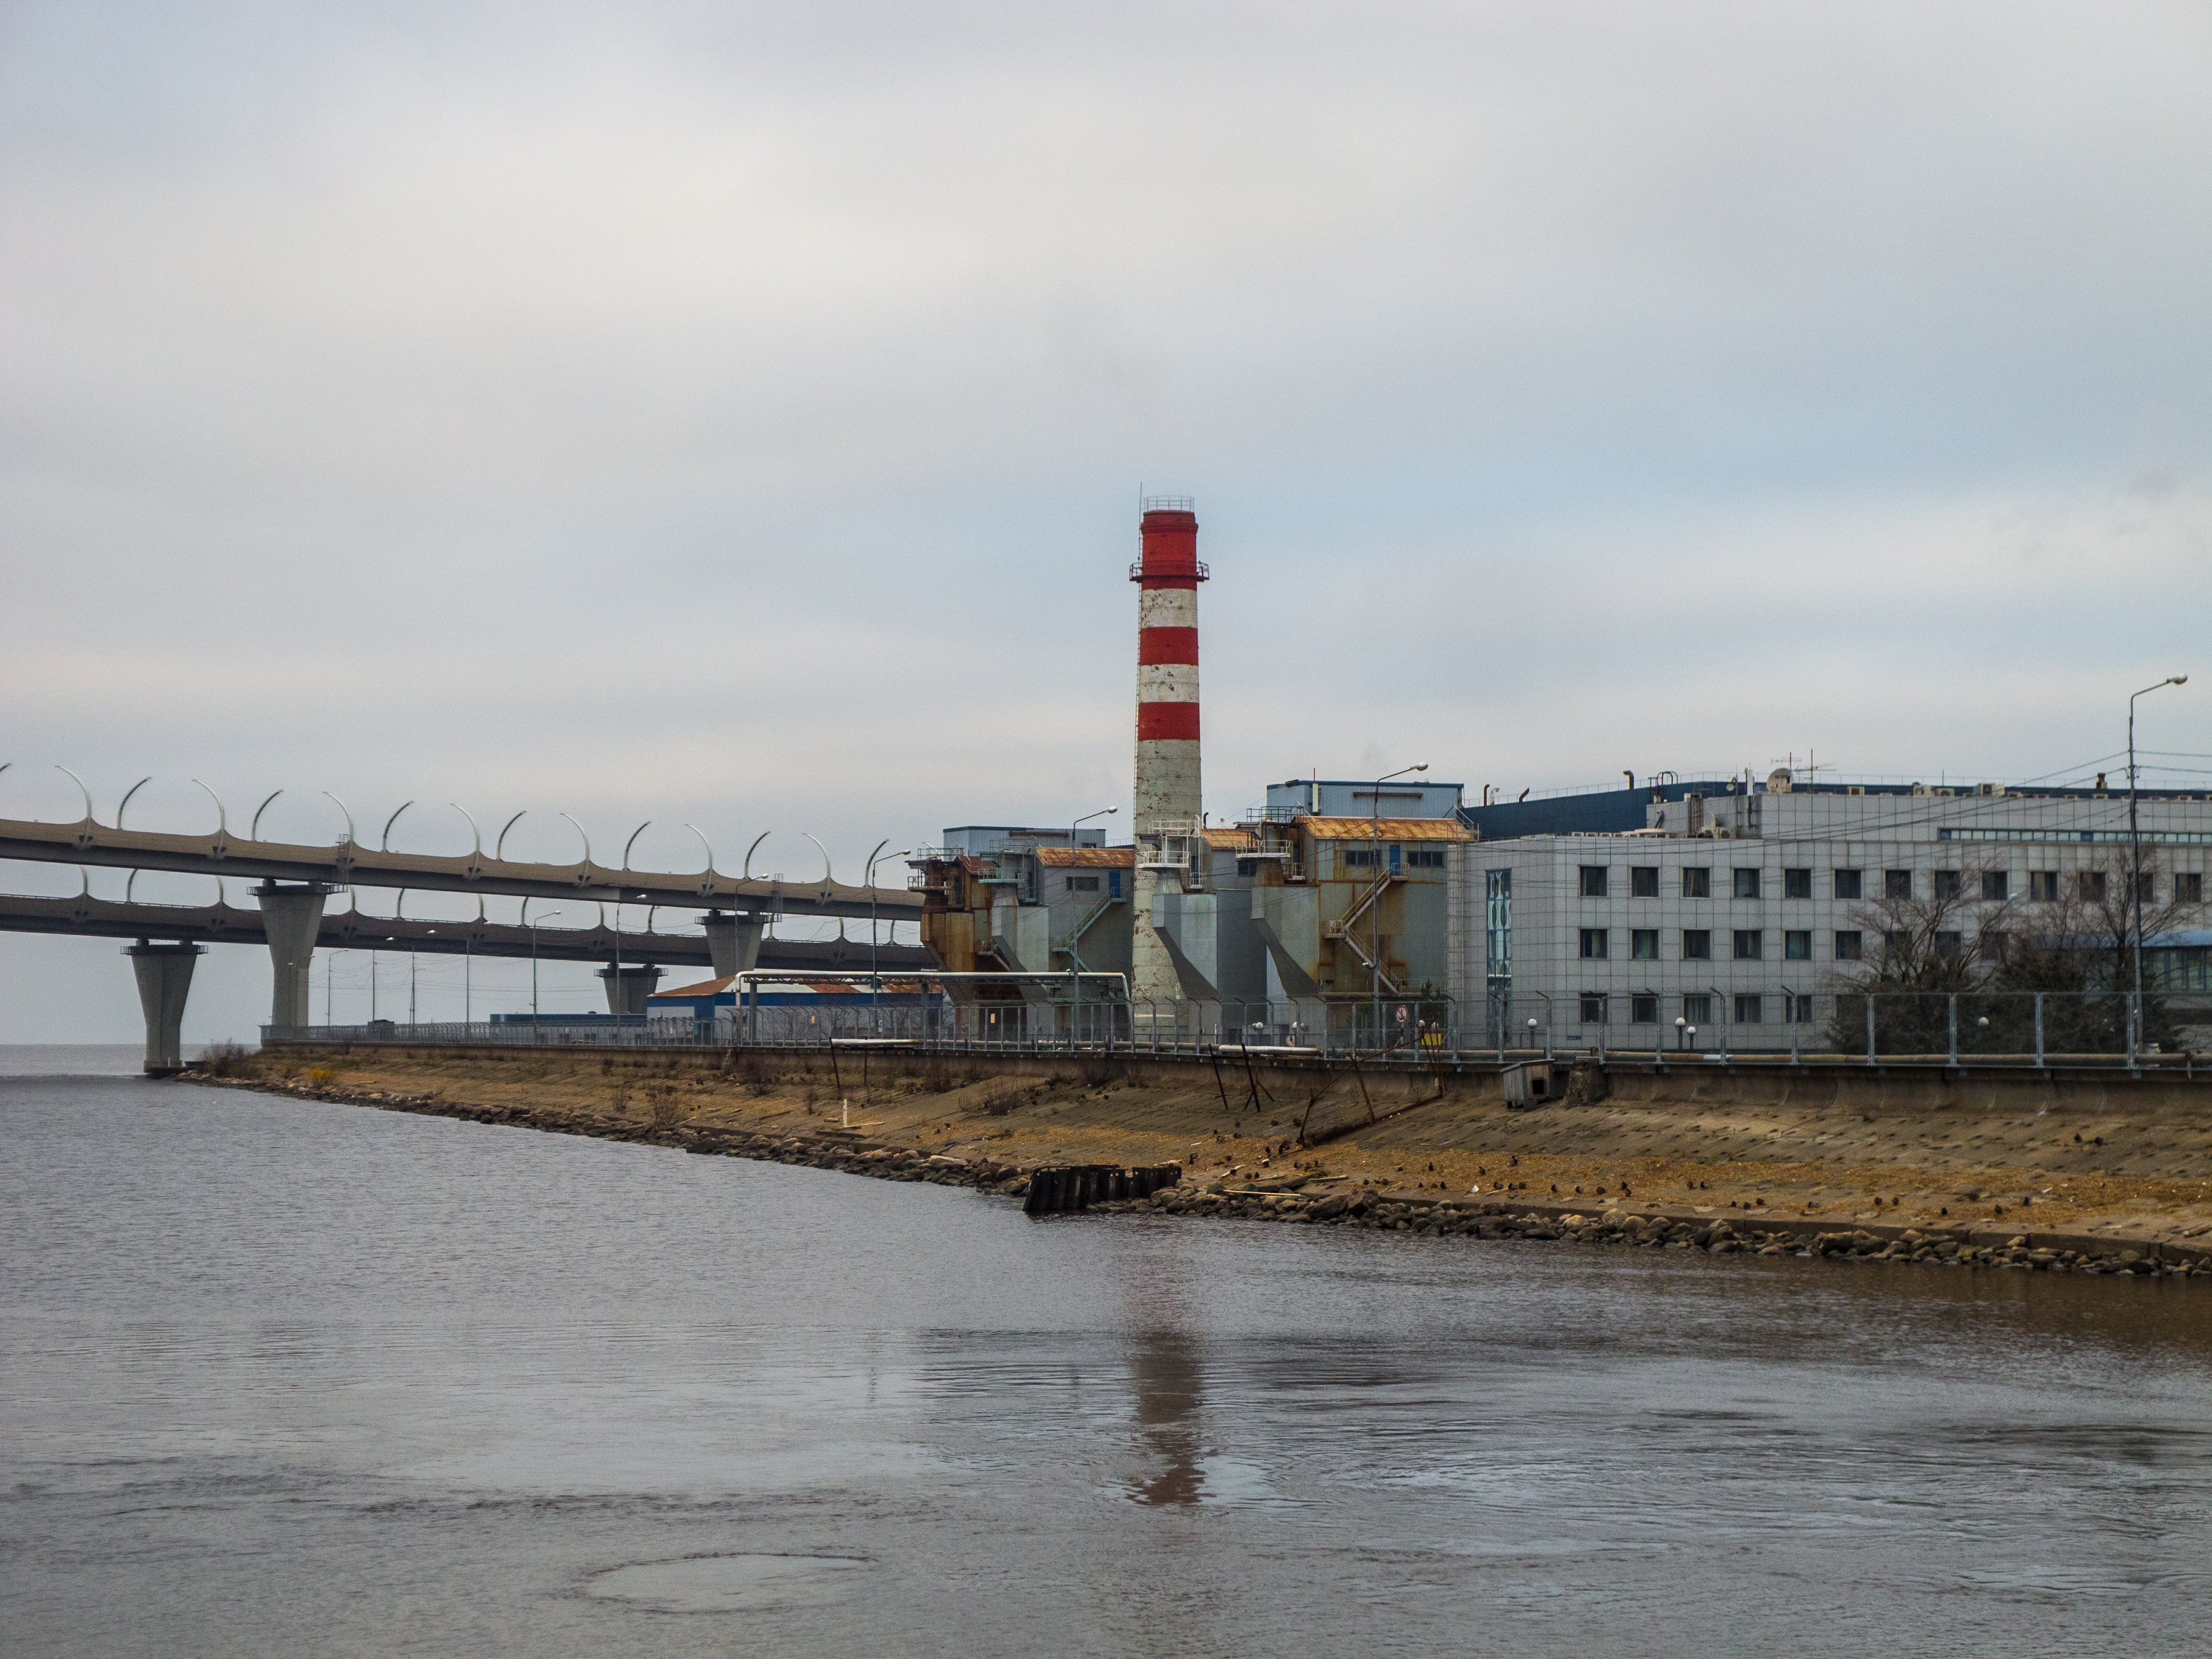
image, water resources, fluid, waterway, bridge, bank, street light, channel, river, chimney, evening, nonbuilding structure, tower, wetland, beam bridge